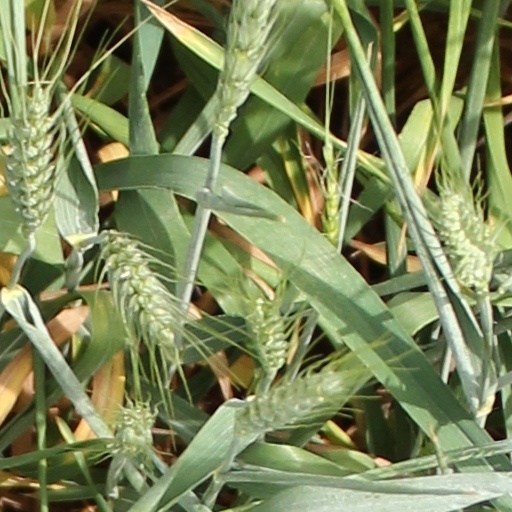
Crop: wheat